Hudson River

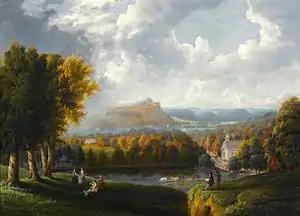
Robert Havell Jr., "View of the Hudson River from Tarrytown",

Hudson River School paintings reflect the themes of discovery, exploration, and settlement in America in the mid-19th century. The detailed and idealized paintings also typically depict a pastoral setting. The works often juxtapose peaceful agriculture and the remaining wilderness, which was fast disappearing from the Hudson Valley just as it was coming to be appreciated for its qualities of ruggedness and sublimity. The school characterizes the artistic body, its New York location, its landscape subject matter, and often its subject, the Hudson River.